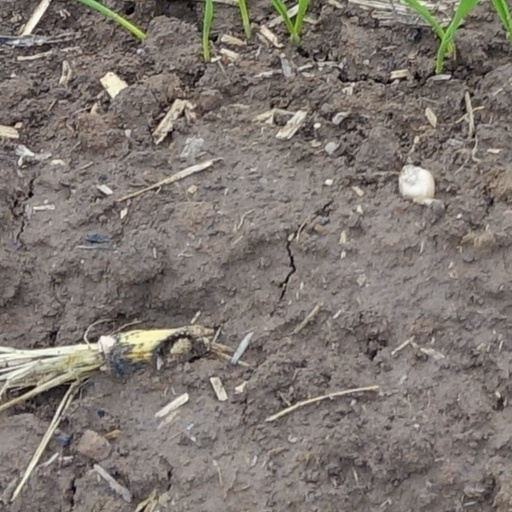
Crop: wheat